Answer in natural language. Consider the 3D positions of the objects in the scene and not just the 2D positions in the image. Is the centerpoint of  silver cylindrical cone (highlighted by a red box) at a higher height than framed landscape painting with airship (highlighted by a blue box)? Choose between the following options: yes or no
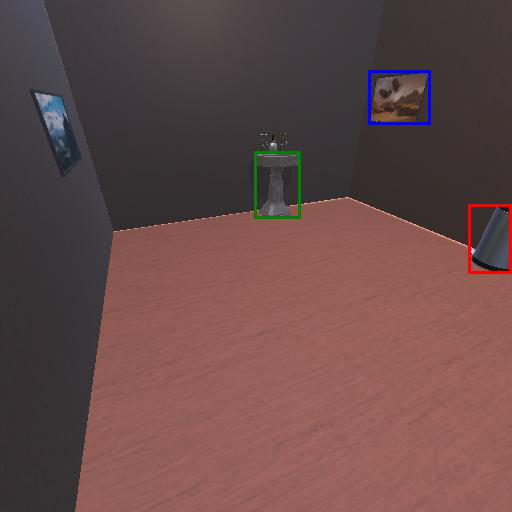
<answer>no</answer>